Golan Heights

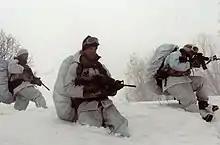
Israeli soldiers of the Alpinist Unit are dispatched to Mount Hermon.

On 14 December 1981, Israel passed the Golan Heights Law, that extended Israeli "laws, jurisdiction and administration" to the Golan Heights. Although the law effectively annexed the territory to Israel, it did not explicitly spell out a formal annexation. The Golan Heights Law was declared "null and void and without international legal effect" by United Nations Security Council Resolution 497, which also demanded that Israel rescind its decision.